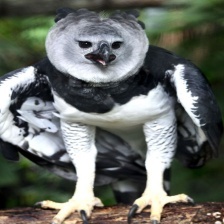
Species: HARPY EAGLE
Scientific name: HARPIA HARPYJA